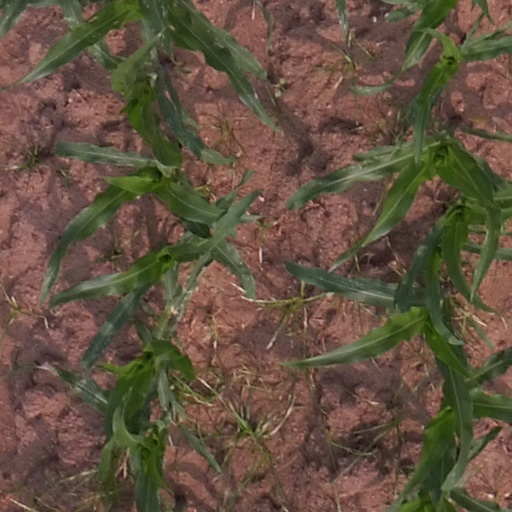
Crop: maize; corn